Treaty of Paris (1763)

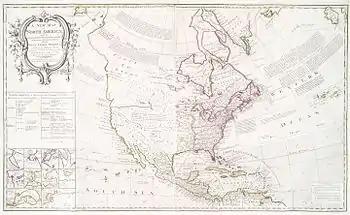
"A new map of North America" – produced following the Treaty of Paris

The treaty restored most of the territories to their original owners, but Britain was allowed to keep considerable gains. France and Spain restored all their conquests to Britain and Portugal. Britain restored Manila and Havana to Spain, and Guadeloupe, Martinique, Saint Lucia, Gorée, and the Indian factories to France. In return, France recognized the sovereignty of Britain over Canada, Dominica, Grenada, Saint Vincent and the Grenadines, and Tobago.